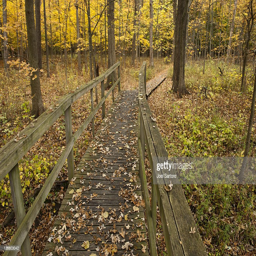
leaves collect on a bridge